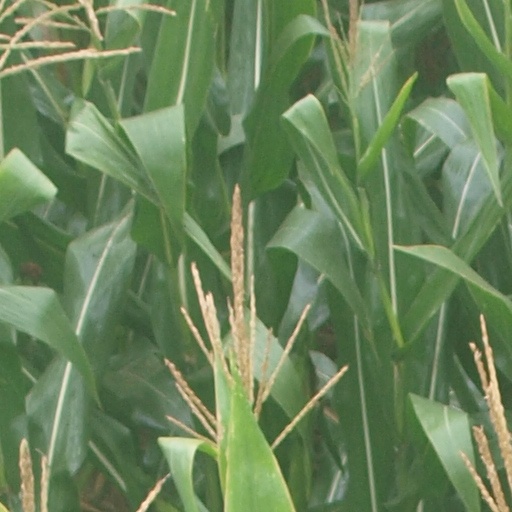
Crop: maize; corn